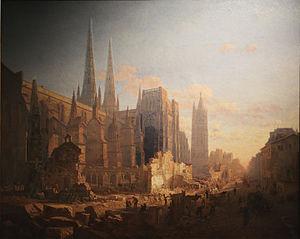
La cathédrale primatiale Saint-André de Bordeaux, située sur la place Pey-Berland, est le lieu de culte le plus imposant de Bordeaux. Il s'agit de l'église-cathédrale de l'archidiocèse de Bordeaux. Elle fut consacrée le 1er mai 1096 par le pape Urbain II, en tournée pour prêcher la Première Croisade. Elle a été reconstruite dans le style gothique du XIIᵉ au XVIᵉ siècle. Dans cette église furent célébrés deux mariages royaux, en 1137, le mariage d'Aliénor d'Aquitaine, alors âgée de quinze ans, avec le futur Louis VII, roi des Francs et en novembre 1615 le mariage d'Anne d'Autriche, Infante d'Espagne et de Louis XIII, roi de France et de Navarre.